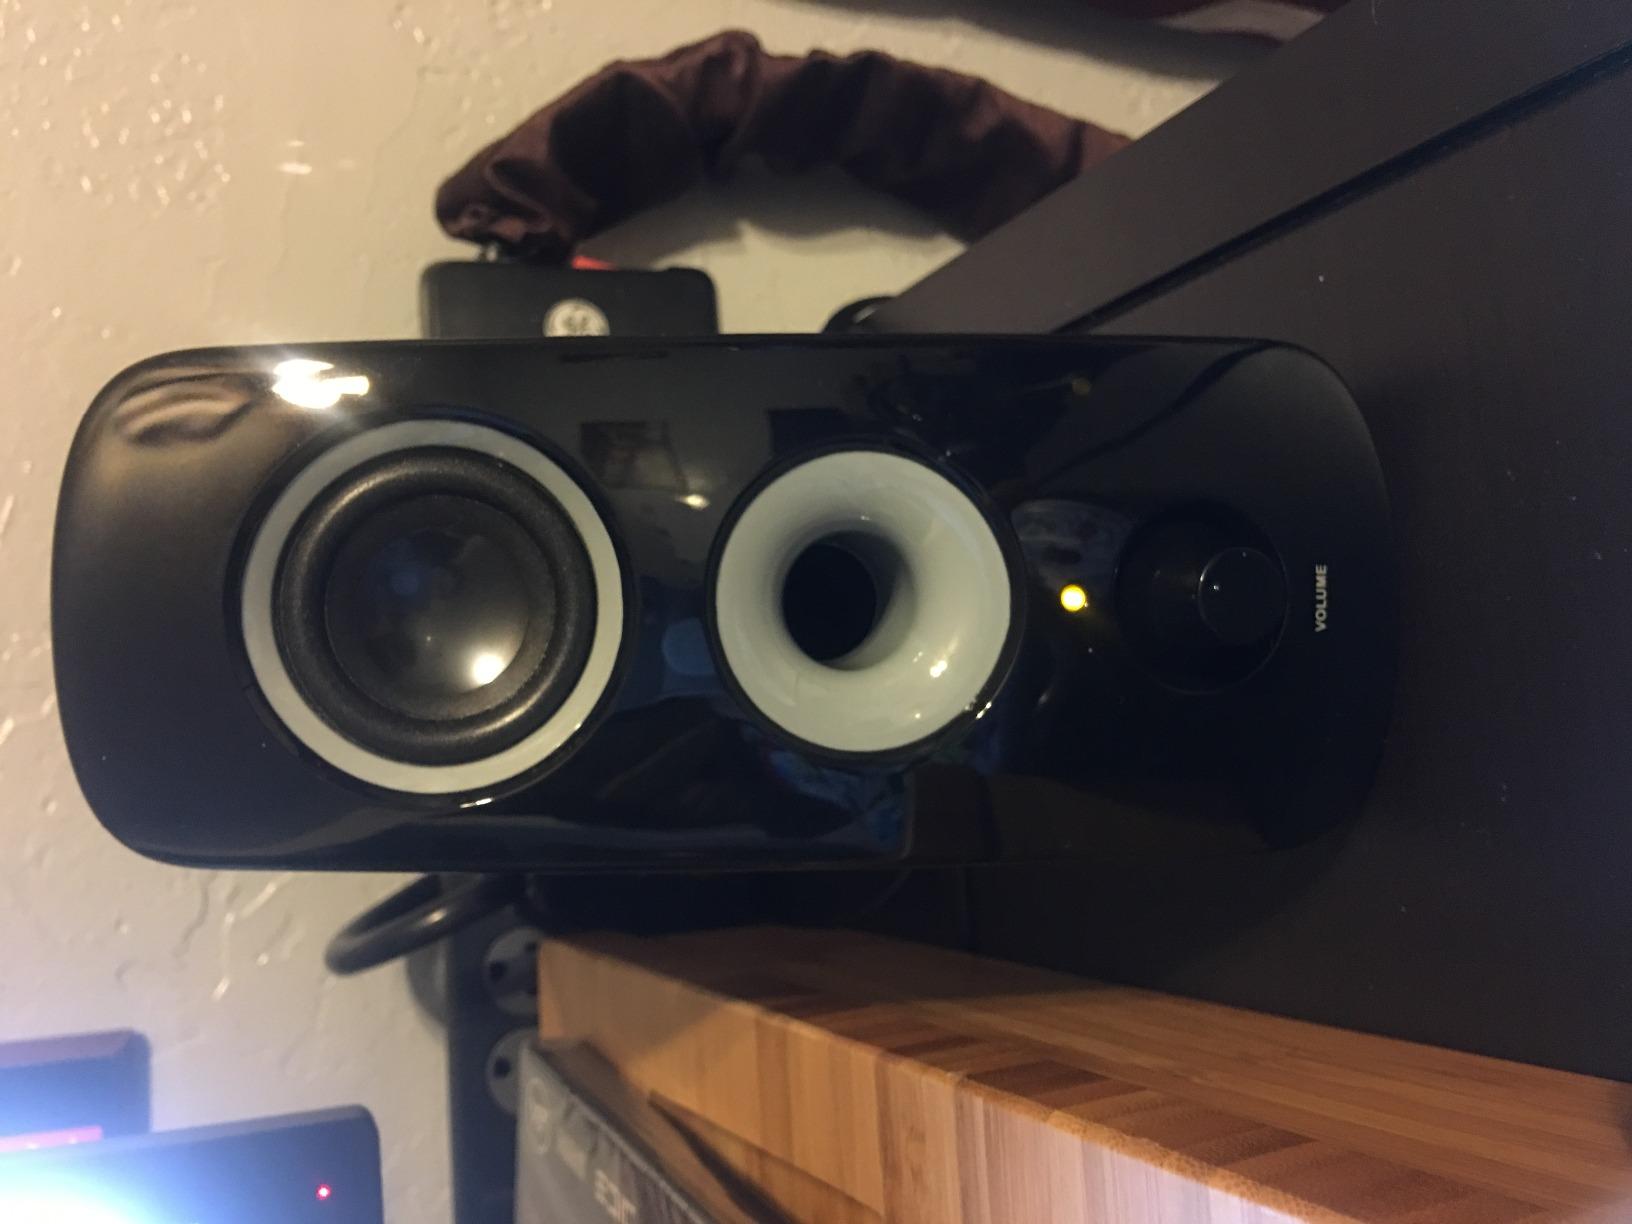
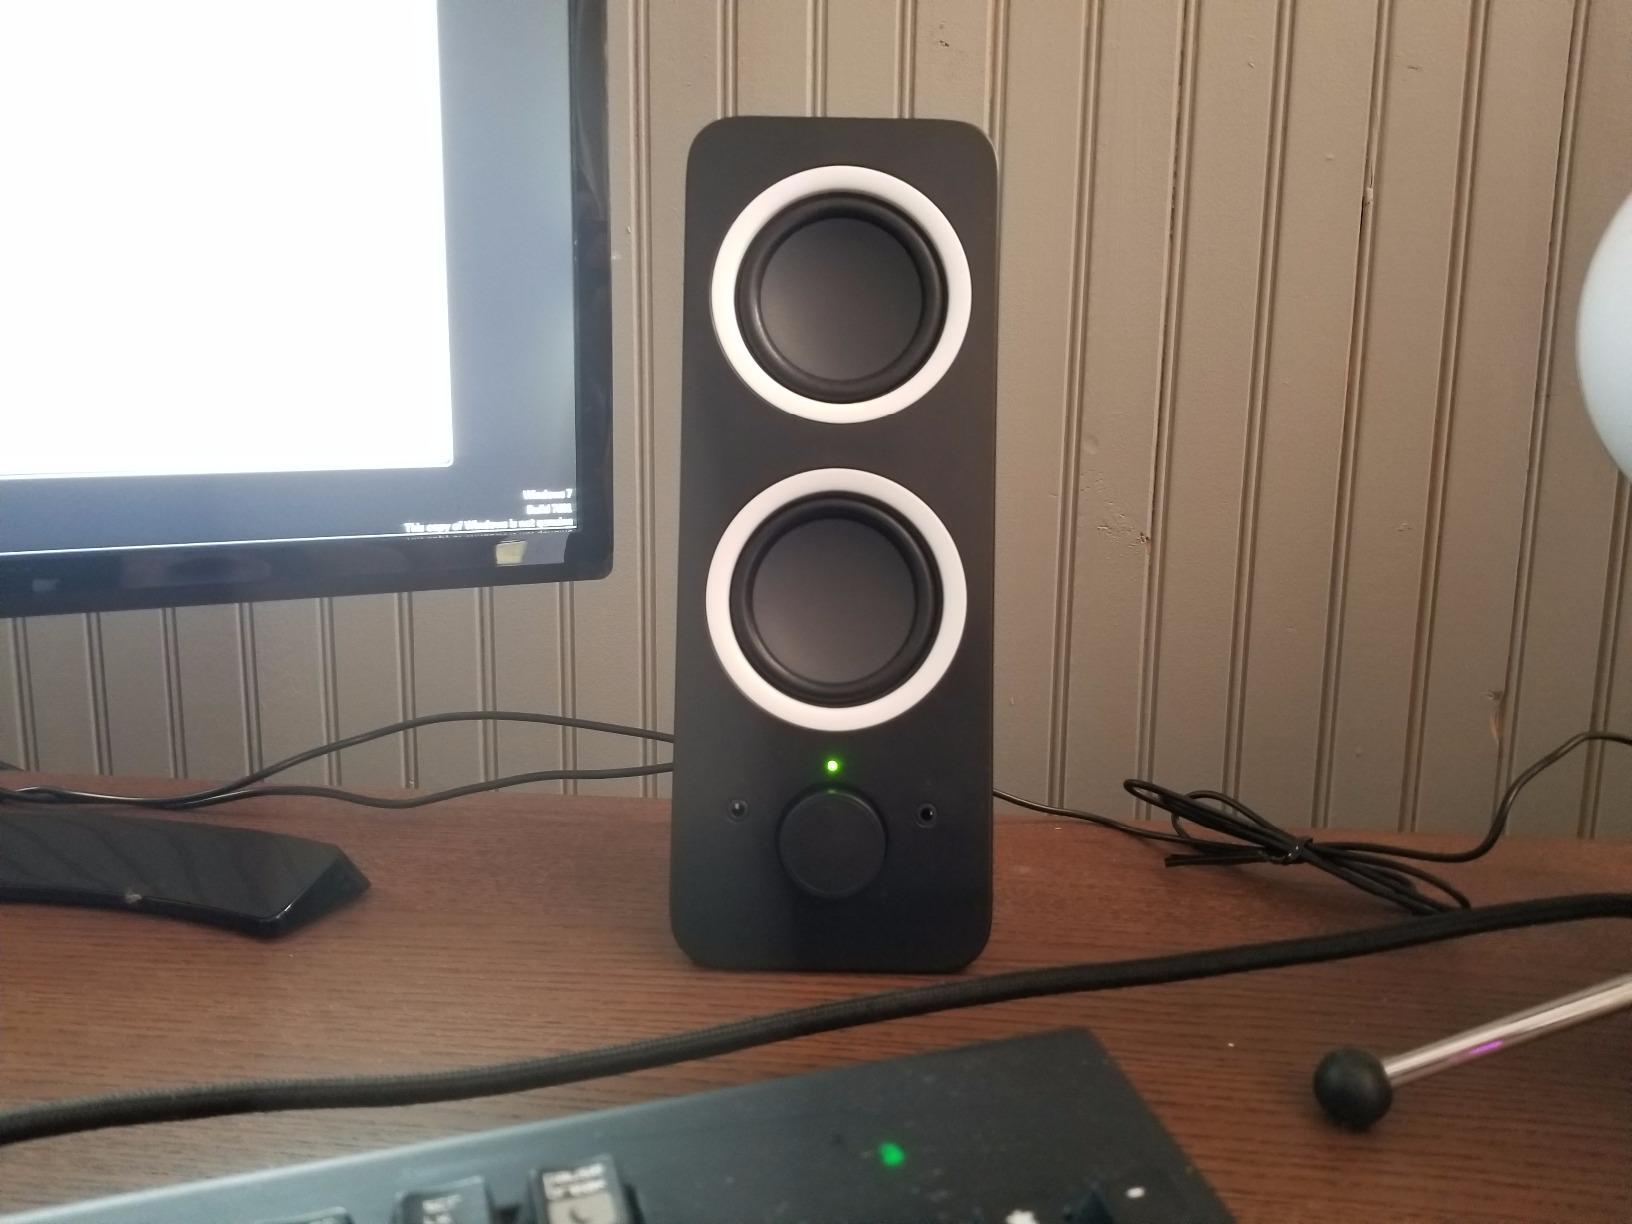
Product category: speaker
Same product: no